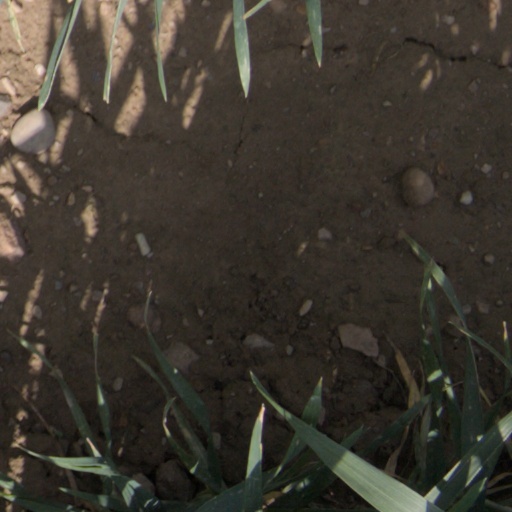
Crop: wheat